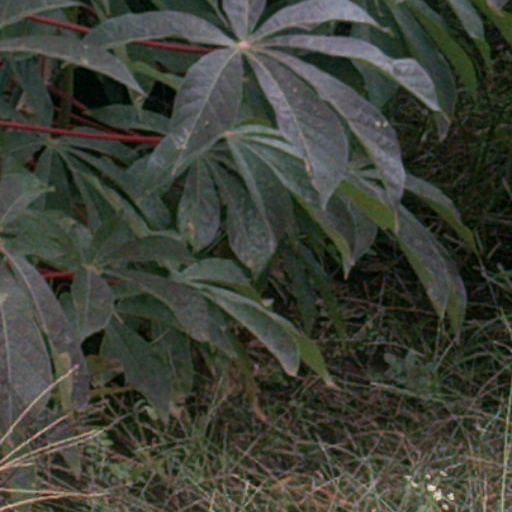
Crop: cassava